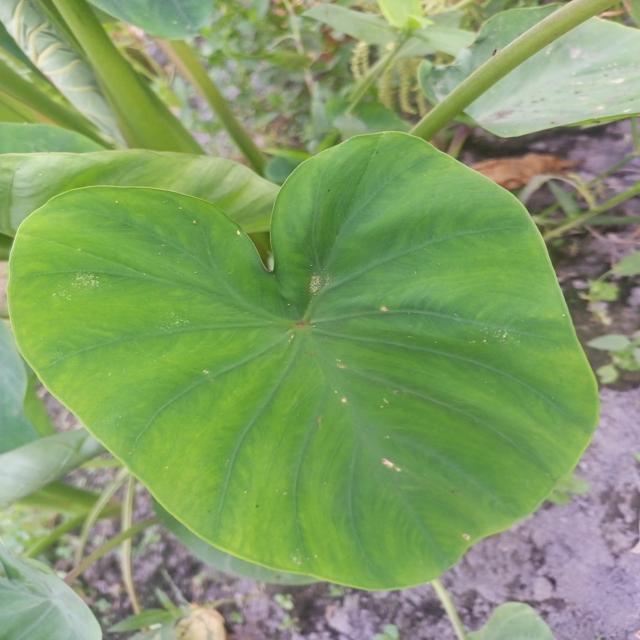
Label: Early_Blight